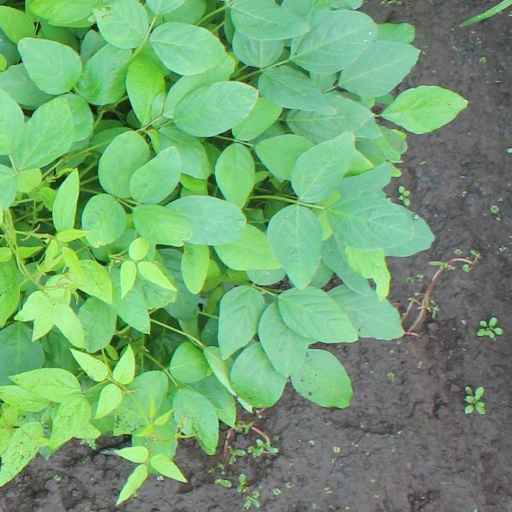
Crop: soybean